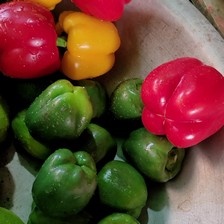
Label: capsicum